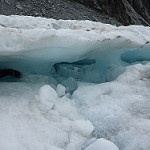
Label: glacier